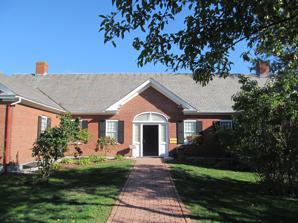
Building: Webb Gallery
Country: United States of America
Year built: 1960
Webb Gallery The Webb Gallery is an exhibit building located at the Shelburne Museum in Shelburne, Vermont . Webb Gallery is the Museum's primary showcase for American art and serves as a gallery for special exhibitions. History The Shelburne Museum constructed Webb Gallery in 1960 and designed the building to mimic the facades of its neighboring historic structures. Webb Gallery’s footprint, with a central gable and two flanking wings, echoes the symmetry and scale of adjacent The Dorset House , while the red brick exterior, reflects the texture and color of nearby Vergennes Schoolhouse and The Charlotte Meeting House . Despite the historic references, behind the old-fashioned façade Webb Gallery possesses a modern truss-roof and technological systems that provide the proper environment for the preservation of artwork. Collection American Paintings Shelburne's extensive collection of 19th-century American paintings features Hudson River School landscapes, Luminist seascapes , portraits, still lifes, and genre scenes. Artists include Thomas Cole , John Kensett , Albert Bierstadt , Martin Johnson Heade , Fitz Hugh Lane , John Singleton Copley , William Merritt Chase , John Peto , Winslow Homer , Eastman Johnson , and John Quidor . 20th-century paintings include work by Grandma Moses , Carl Rungius , and Andrew Wyeth . Wyeth's Soaring is on view in Webb Gallery. References